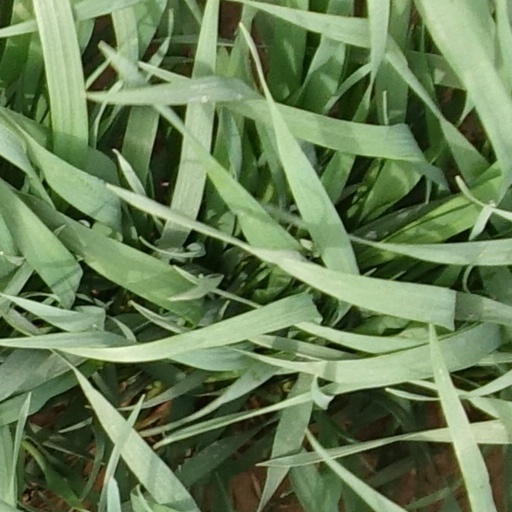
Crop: wheat